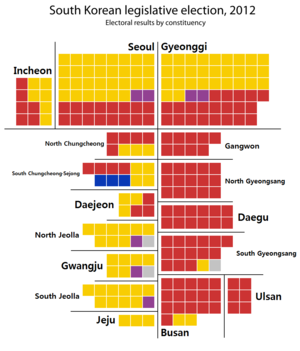
Les élections législatives sud-coréennes de 2012 se sont déroulées en Corée du Sud le 11 avril 2012. Elles visent à renouveler les 300 députés de l'Assemblée nationale, chambre unique du Parlement, pour un mandat de quatre ans.